Chabařovice

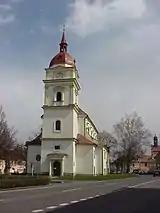
Church of the Nativity of the Virgin Mary

The main landmark of Chabařovice is the Church of the Nativity of the Virgin Mary. The original church was as old as the town. After it was severely damaged by a fire, the new church was built in 1699.